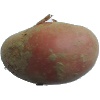
Label: Potato Red 1